Eco-Runner Team Delft

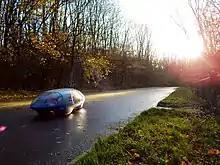

The Eco-Runner 7 was built in 9 months to participate at the 2017 Shell Eco-marathon in London. The track in London, as mentioned, is very dynamic, consisting of a hill and sharp corners, making it challenging to drive efficiently. The Eco-Runner 7 is subsequently custom-made for the track in London, a new concept for the entire powertrain system had to be designed. The powertrain system had been altered by implementing an external electric motor which is connected to the wheel with a chain transmission. In addition, the fuel cell was improved by reducing its weight and increasing its efficiency.